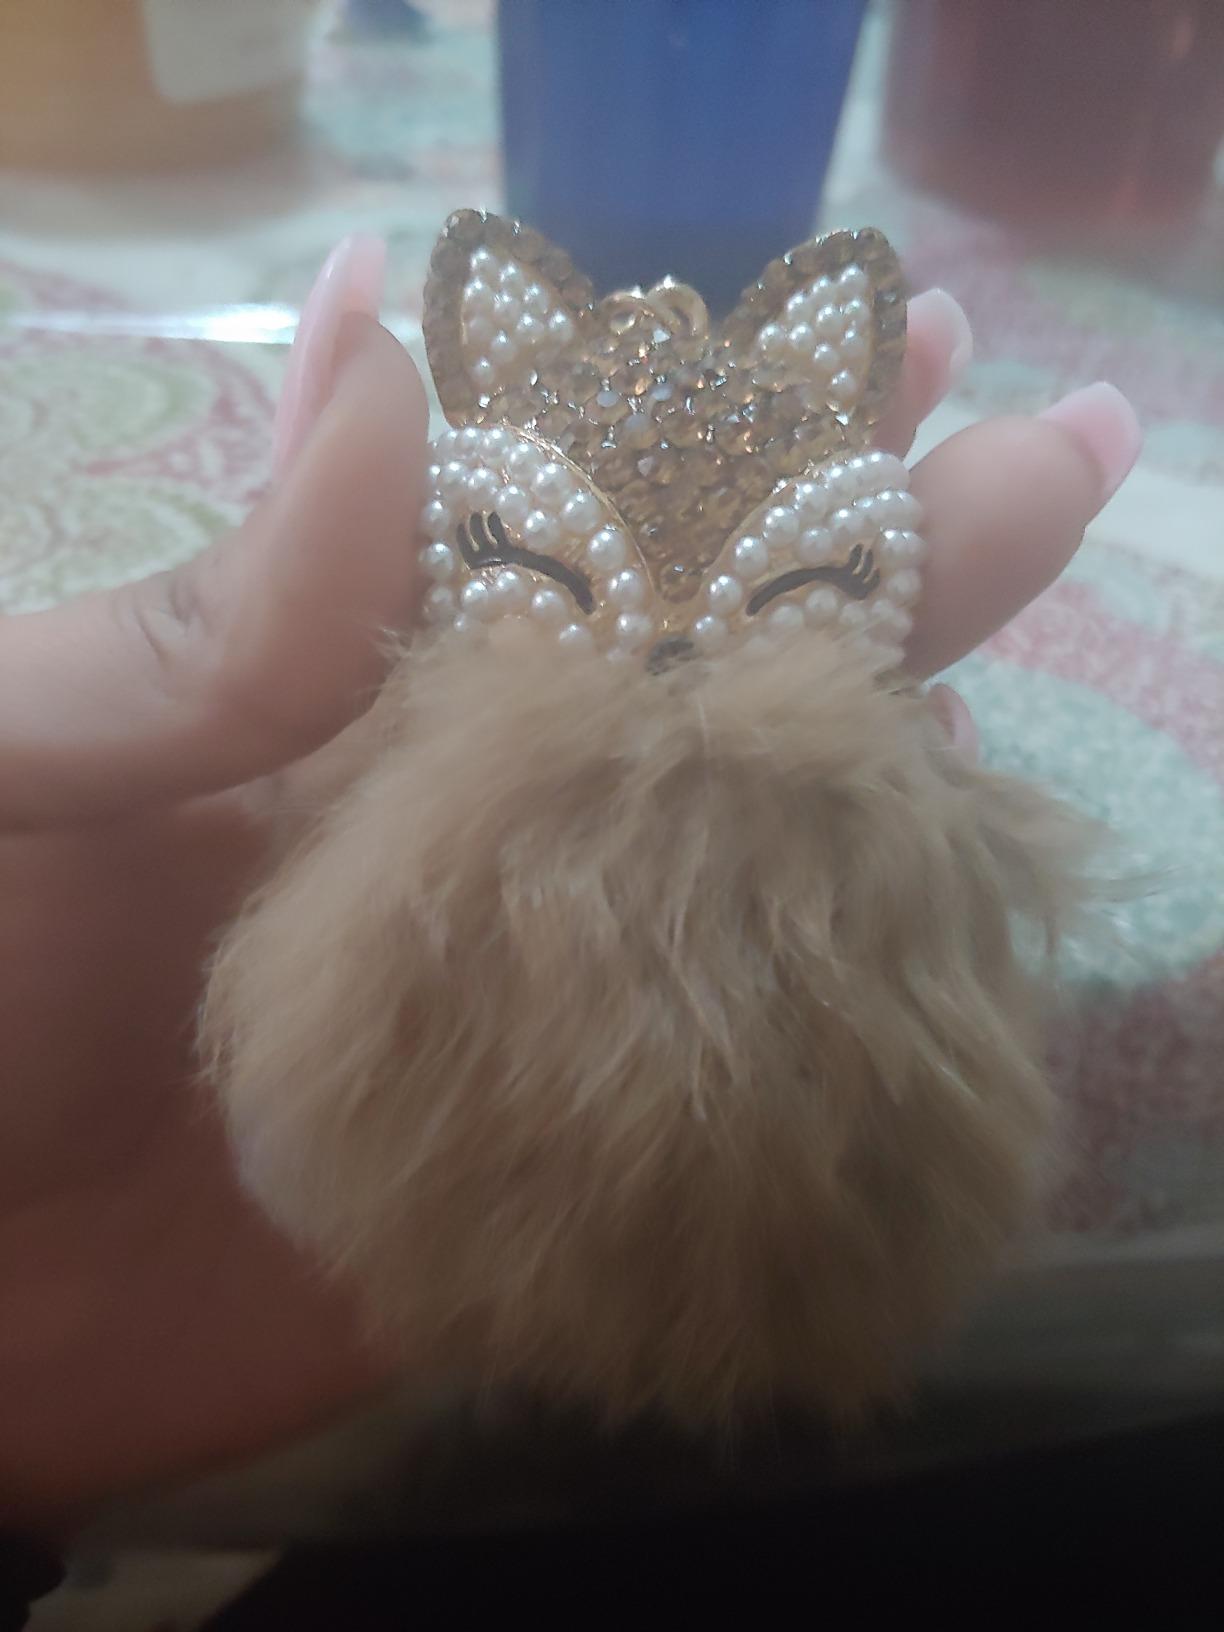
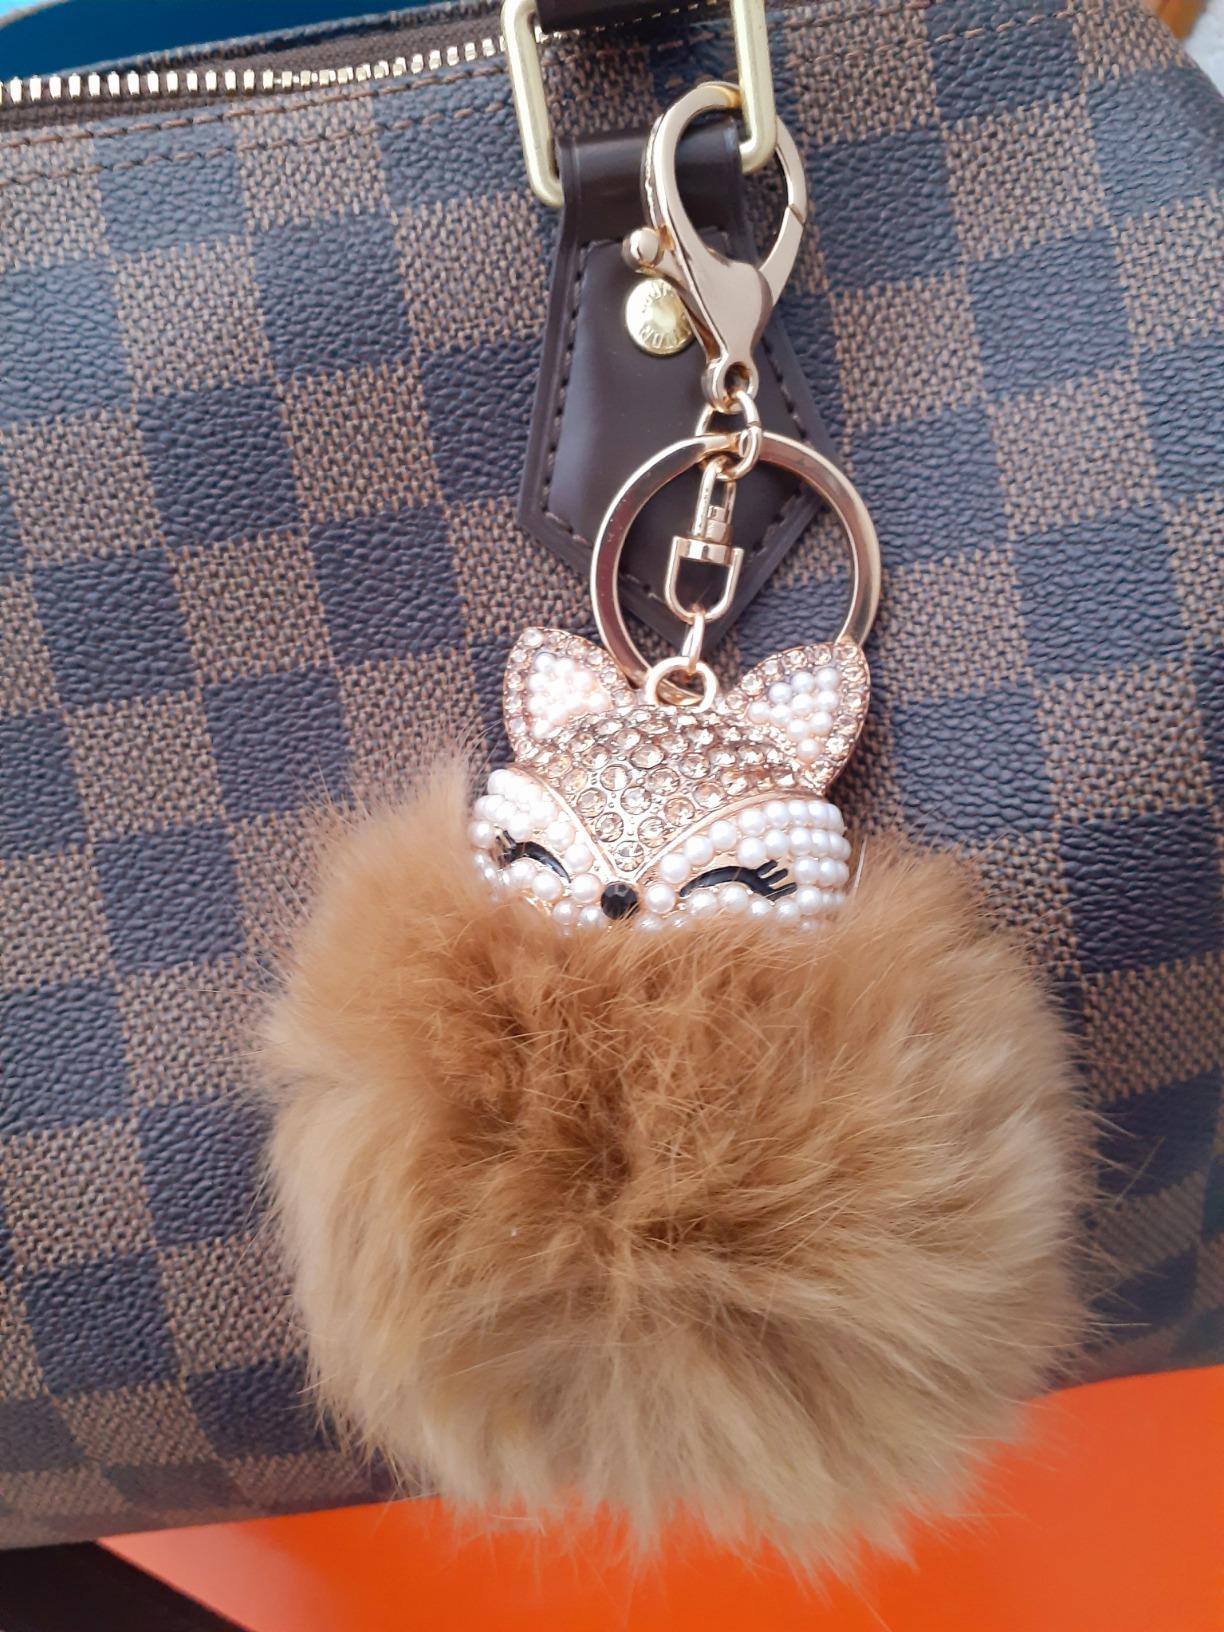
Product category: accessories_keychain
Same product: yes